History of Elmina

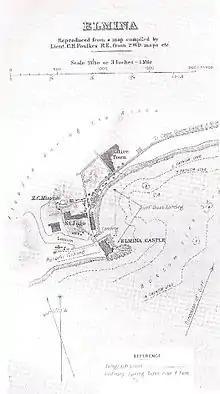
British Plan of Elmina, 1898: Parade Square instead of Old Town, new native town in the north

Following the bombing, the British razed the remains of the city and declared the resulting area a parade ground (see adjacent map). They also prohibited any resettlement of the Elmina Peninsula, as they saw a security risk in a settlement in the immediate vicinity of the fort. This new Elmina was, until today, no longer south but north of the Benya. Under British rule, Elmina lost its prominence for the entire region and experienced colonization for the first time. Elmina was now part of the British crown colony Gold Coast, which had been founded immediately before. From 1880, the Catholic mission of Ghana, initially forbidden by the Dutch, resumed its missions in Elmina, for which the St. Joseph's Minor Basilica Church stands as the oldest Catholic church in the country. At the beginning of the 20th century, the city had less than 4000 inhabitants and thus about a quarter to a fifth of the population in the middle of the 19th century. A large part of the economically active population did not return to the city after the British bombing, but settled in Kumasi and other places. In 1921, the city's port was also closed to trade.